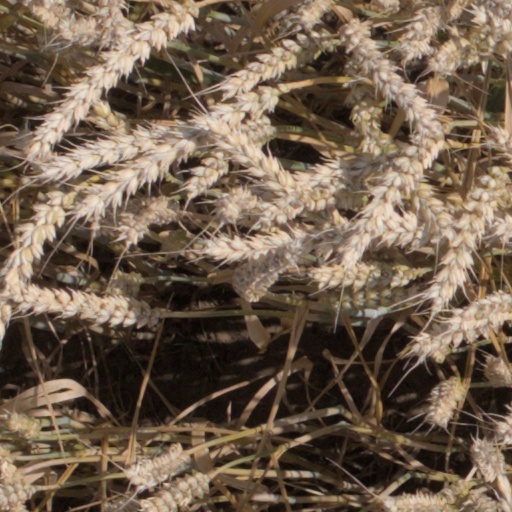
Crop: wheat